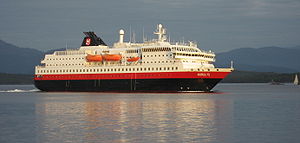
MS Nordlys
MS Nordlys i Moldes havnebassin.
MS Nordlys er et skib, der sejler for Hurtigruten i Norge. Skibet er bygget i 1994 på Volkswerft GmbH i Stralsund. Skibet har to søsterskibe MS Kong Harald og MS Richard With.